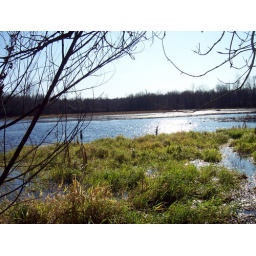
Not once did I dump my bike in a lake, pond, or water hole this year.